Leroy Griffith

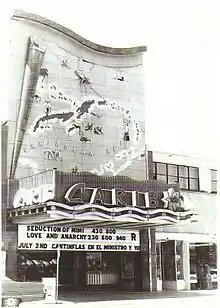
The Carib (c. 1976)

Griffith's theaters in the Mid-Atlantic region included: